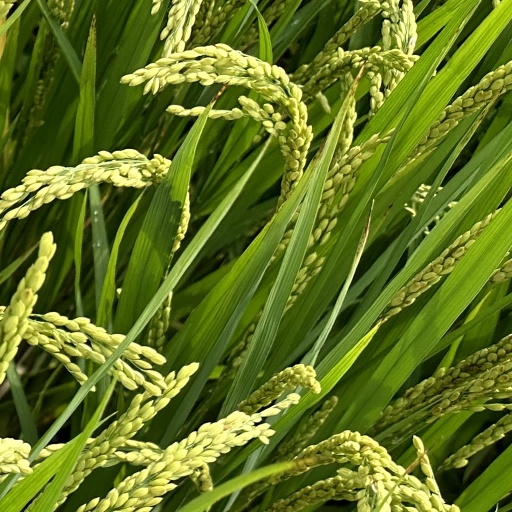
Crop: rice